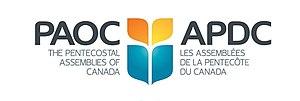
Les Assemblées de la Pentecôte du Canada
Les Assemblées de la Pentecôte du Canada ou ADPC sont une dénomination chrétienne évangélique pentecôtiste, regroupant plus de 1 077 églises de diverses langues au Canada. Le siège est situé à Mississauga, Canada. La dénomination est membre de l'Alliance évangélique du Canada et de l'Association mondiale des Assemblées de Dieu.